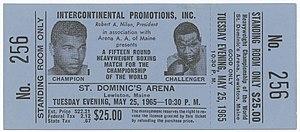
Charles L. « Sonny » Liston est un boxeur américain né le 8 mai 1932 à Sand Slough, Arkansas, et mort le 30 décembre 1970 à Las Vegas.